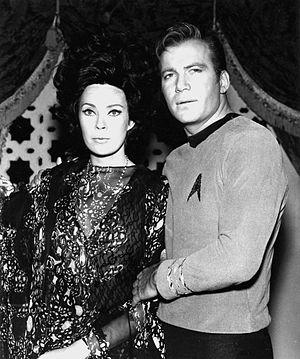
Dans les griffes du chat est le septième épisode de la deuxième saison de la série télévisée Star Trek. Il fut diffusé pour la première fois le 27 octobre 1967 sur la chaîne américaine NBC.